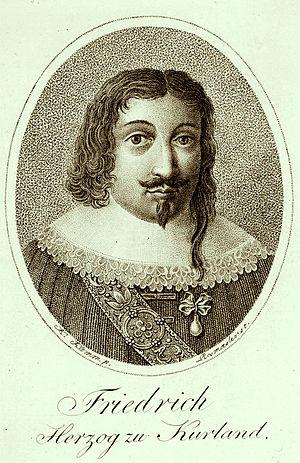
Frédéric Iᵉʳ Kettler fut duc de Courlande-Sémigalie de 1587 à 1595 puis de 1616 à 1642. Il régna plus de 55 ans.
Cette page comprend la liste des règnes de souverains européens supérieurs à 50 ans.